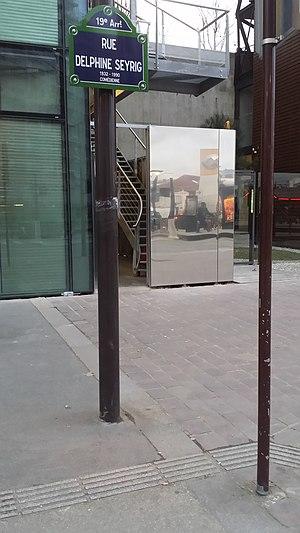
Rue Delphine-Seyrig (Paris)